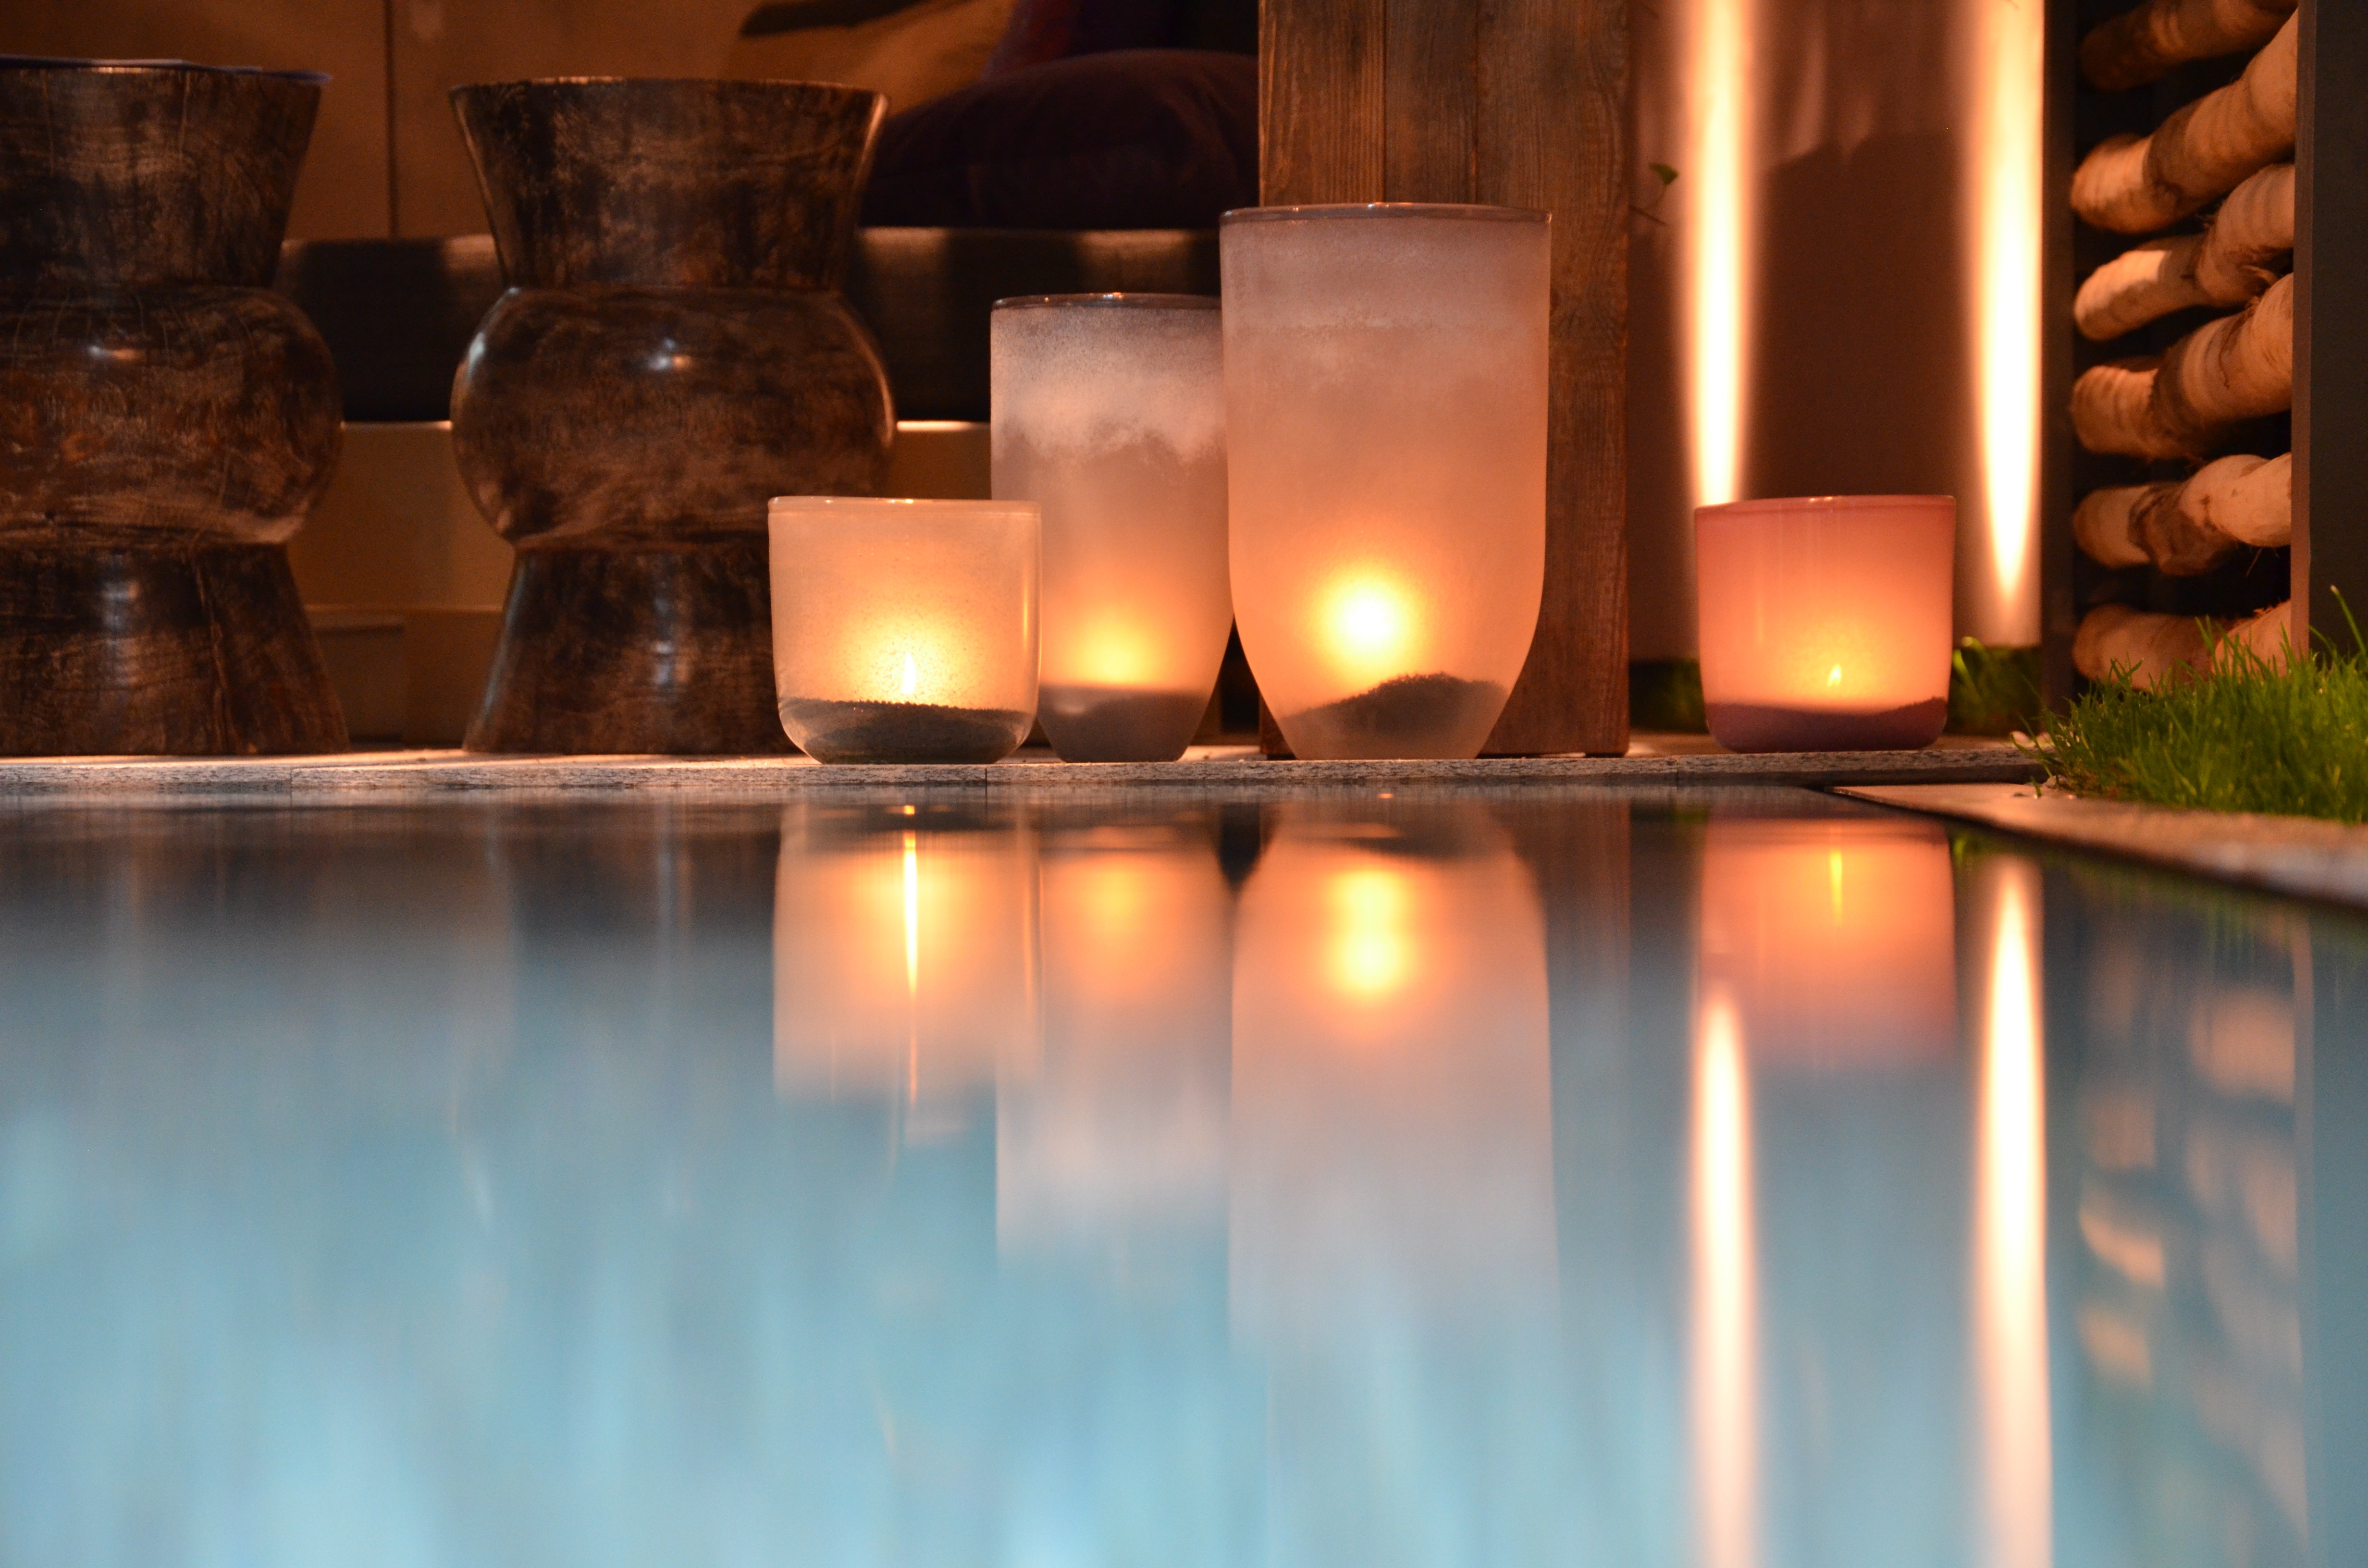
light, night, summer, reflection, peaceful, romance, garden, lighting, mood, abendstimmung, harmony, calming, wellness